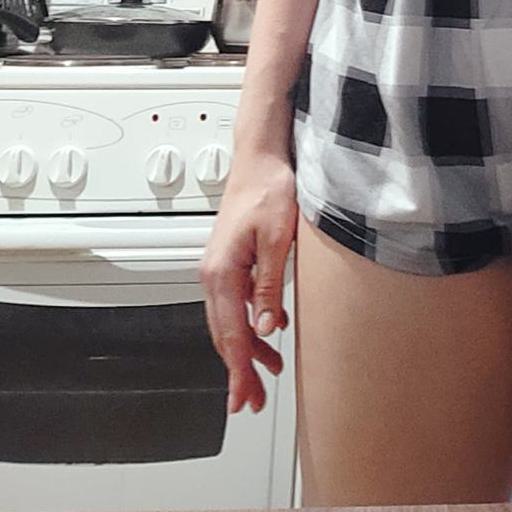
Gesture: no_gesture